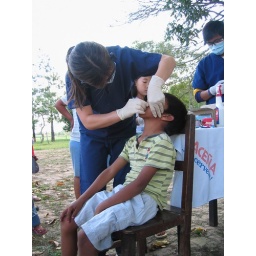
Dr. Lee treats a boy under the mango tree in a remote area.